Wilmington, Delaware

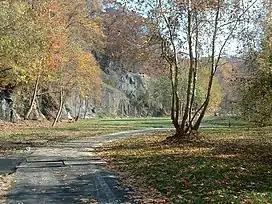
Northern Delaware Greenway

In the 1990s, the city launched a campaign to revitalize the former shipyard area known as the Wilmington Riverfront. Delaware Theatre Company was at the forefront of this movement, opening its current space on Water Street in 1985. Other key developments included Kahunaville, later to become the Delaware Children’s Museum, and Daniel S. Frawley Stadium, home to the Wilmington Blue Rocks minor league baseball team. The Chase Center on the Riverfront opened as the First USA Riverfront Arts Center in 1998 to hold traveling exhibitions but was repurposed into the city's convention center in 2005. The groundbreaking of Justison Landing in 2006 marked the start of Wilmington's largest residential project since Bancroft Park was built after World War II. Outlet shops, restaurants and a riverfront market have also opened along the riverwalk.